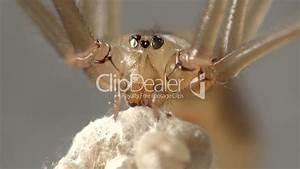
spider